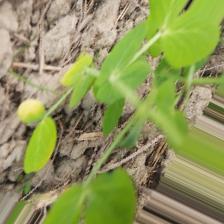
Label: Ascochyta blight